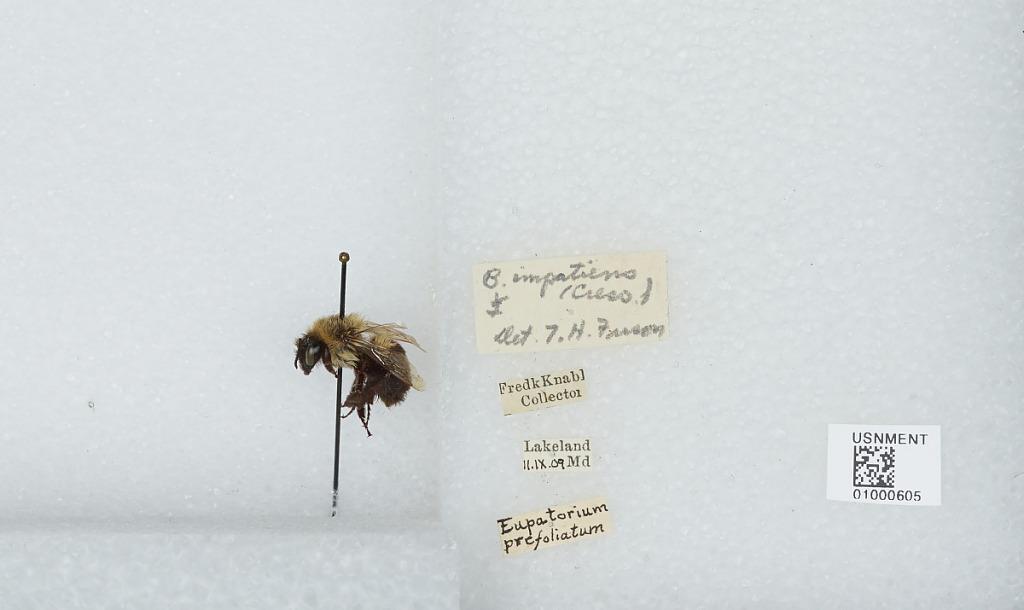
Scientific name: Bombus (Pyrobombus) impatiens Cresson
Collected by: F. Knall
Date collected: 1909-9-11
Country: United States
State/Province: Maryland
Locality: Lakeland
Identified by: Frison, T.